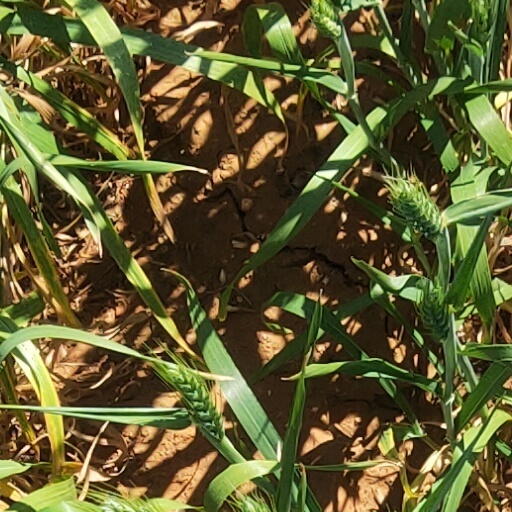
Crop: wheat